Crimean War

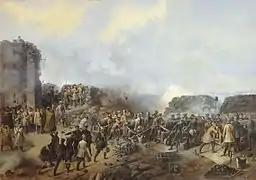
"Siege of Sevastopol 1855" by Grigoryi Shukaev

A large Russian assault on the allied supply base to the southeast at Balaclava was rebuffed on 25 October 1854. The Battle of Balaclava is remembered in Britain for the actions of two British units. At the start of the battle, a large body of Russian cavalry charged the 93rd Highlanders, who were posted north of the village of Kadikoi. Commanding them was Sir Colin Campbell. Rather than "form square", the traditional method of repelling cavalry, Campbell took the risky decision to have his Highlanders form a single line two men deep. Campbell had seen the effectiveness of the new Minié rifles with which his troops were armed at the Battle of Alma, a month earlier, and he was confident that his men could beat back the Russians. His tactics succeeded. From up on the ridge to the west, the "Times" correspondent William Howard Russell saw the Highlanders as a "thin red streak topped with steel", a phrase which soon became the "Thin Red Line".